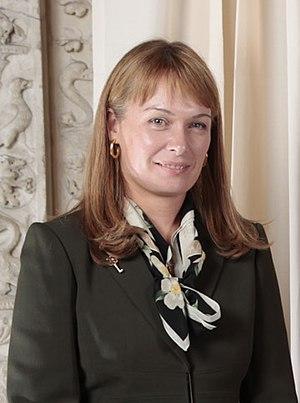
Sandra Elisabeth Roelofs–Saakashvili est une diplomate néerlando-géorgienne née le 23 décembre 1968 à Terneuzen.
Le Bataillon des collants noirs, aussi connu comme les « furies », est un groupe de partisanes du premier président de Géorgie, Zviad Gamsakhourdia, et de sa veuve, Manana Artchvadzé-Gamsakhourdia. Le groupe a servi, pendant un temps, comme une milice armée se battant pour Gamsakhourdia, particulièrement lors du coup d'État de 1991-1992 en Géorgie. Refusant de reconnaitre tout gouvernement comme légitime depuis la mort de Gamsakhourdia en décembre 1993, le group a souvent été impliqué dans des protestations contre les gouvernements d'Edouard Chevardnadzé et de Mikheil Saakachvili.